Vix Grave

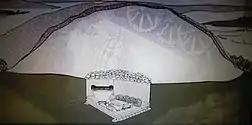

The many individual finds from the Lassois oppidum clearly demonstrate the settlement's long and wide-ranging trade contacts, as well as its own role as an economic centre. The most common finds are shards of pottery, with more than 40,000 recorded to date. Many are local products, decorated with simple geometric motifs (checkerboard patterns) and occasional depictions of animals. There also have been finds of imported Attic black figure vases from Greece. Many amphorae and bowls could be identified as coming from the contemporary Greek-settled areas of southern France. The amphorae had been used for transporting wine.